Starr Piano Company

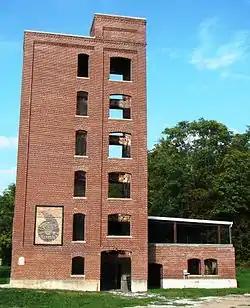
The remains of the Starr factory

With the stock market crash, Starr was only one of a handful of independent piano makers that wasn't absorbed into the massive Aeolian-American Corporation. The company was able to survive the beginning of the Depression in part by transition into a general manufacturer, making radio cabinets and refrigerator parts alongside their pianos. By 1935 Starr declared bankruptcy. Though they reincorporated as a smaller company soon after, they weren't able to build themselves back up.